Chile

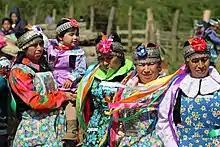
Mapuche women of Tirúa

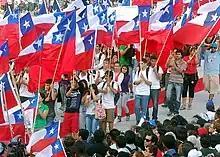
Chileans with flags of Chile

Mexican professor Francisco Lizcano, of the National Autonomous University of Mexico, estimated that 52.7% of Chileans were white, 39.3% were mestizo, and 8% were Amerindian. According to the Encyclopædia Britannica, as of the year 2002, only 22% of Chileans were white and 72% were mestizo.